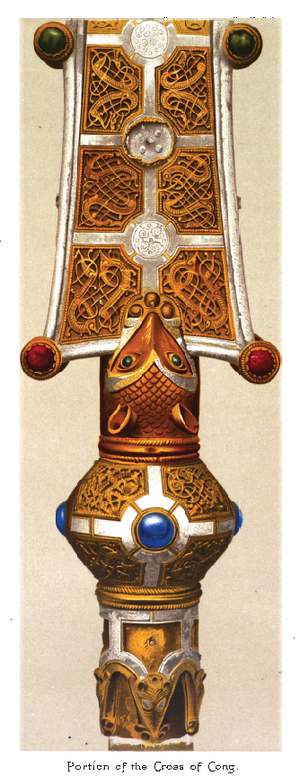
La croix de Cong est une croix de procession chrétienne irlandaise ornementée du début du XIIᵉ siècle, qui a été, comme l'indique une inscription, réalisée pour Tairrdelbach Ua Conchobair, roi du Connacht et haut roi d'Irlande pour faire un don à la cathédrale de l'époque qui était située à Tuam, dans le comté de Galway, en Irlande. La croix a ensuite été déplacée vers l'abbaye de Cong à Cong, dans le comté de Mayo, d'où elle tire son nom. Elle a été conçue pour être placée sur une hampe et est également un reliquaire, prévu pour contenir un prétendu fragment de la Vraie Croix. Cela lui a donné une importance supplémentaire en tant qu'objet de révérence et a sans aucun doute été la raison de la splendeur élaborée de l'objet.